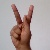
The image shows a hand gesture representing the letter 'K' in Indian Sign Language.